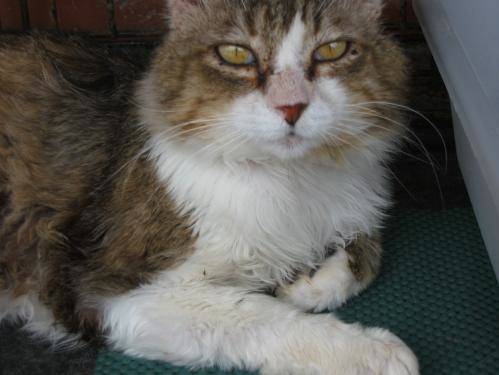
Label: cat